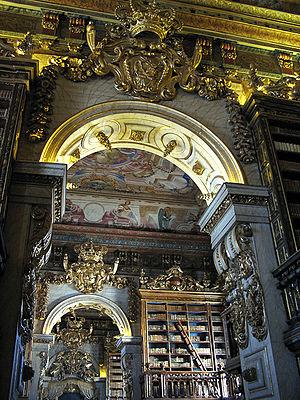
La bibliothèque Joanina une bibliothèque baroque située sur le site historique du campus de l'université de l'université de Coimbra, au centre historique de la ville.